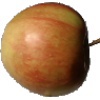
Label: Apple Red 2